Charles A. Buckley

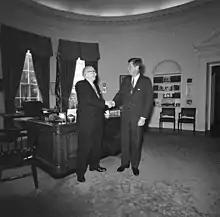
Buckley with President John F. Kennedy in 1962

In 1934, Buckley won a seat in Congress where he served for 30 years. In 1953, he succeeded Ed Flynn as the "boss" or Chairman of the Executive Committee of the Bronx County Democratic Party, a post from which he derived at least as much influence as his position on Capitol Hill. He used his influence to marshal delegates for John F. Kennedy in his 1960 campaign and developed a friendship with the president.